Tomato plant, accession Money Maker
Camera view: tilt-top (135 deg); turntable rotation: 300 degrees
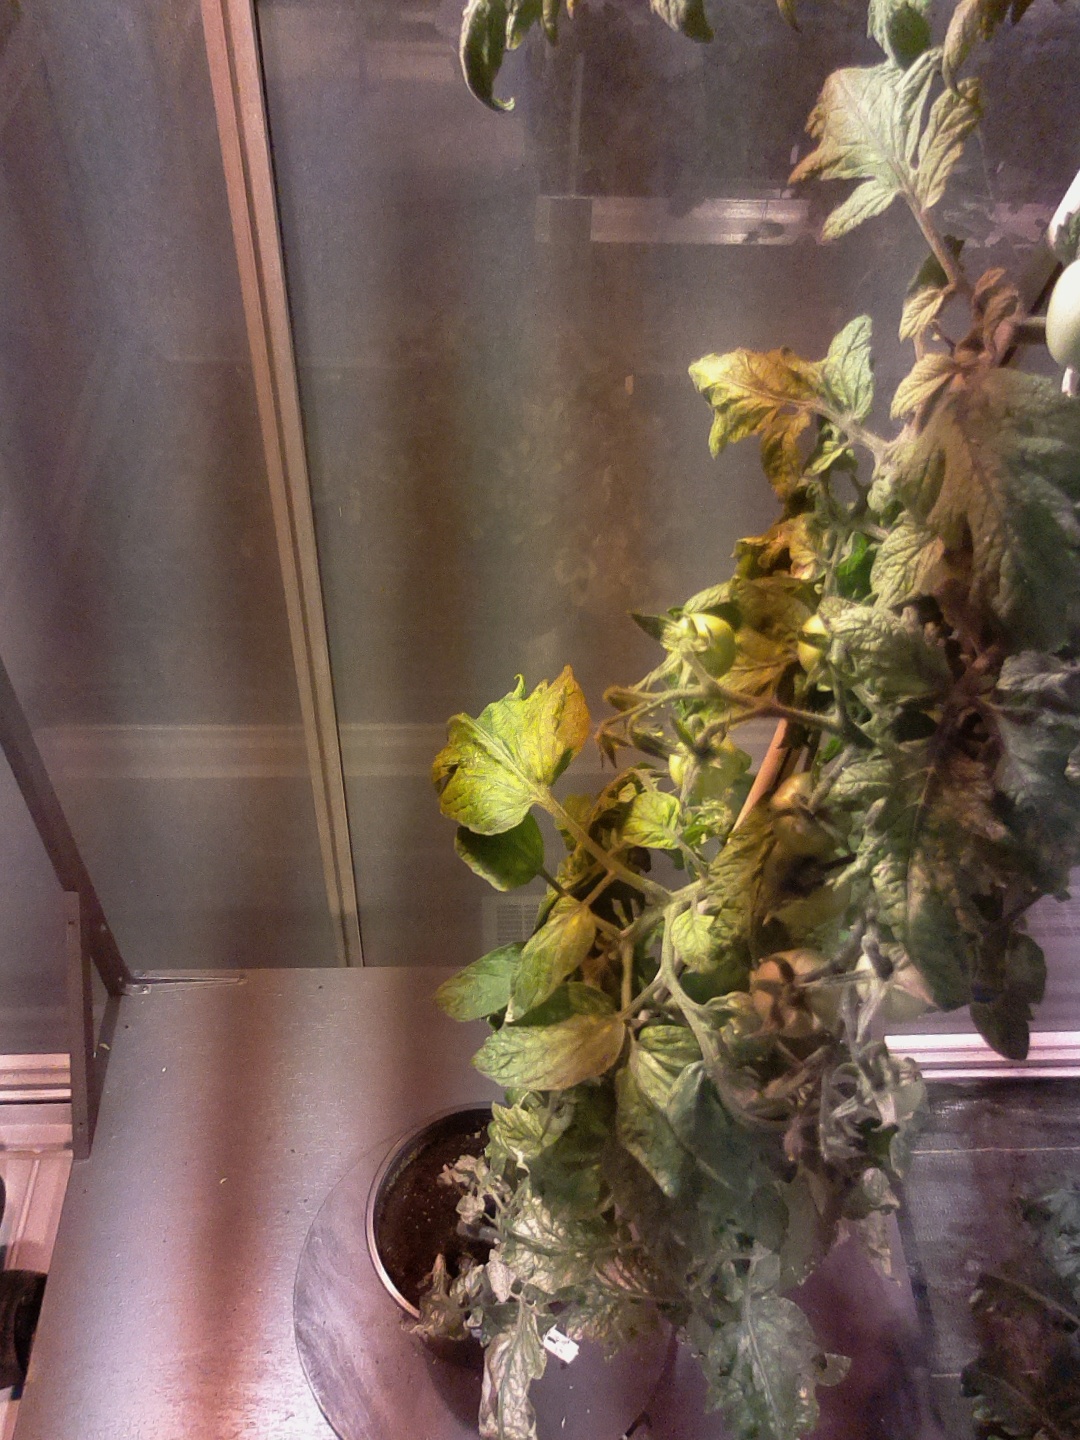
BBCH growth stage 73: 30%-40% of final fruit size